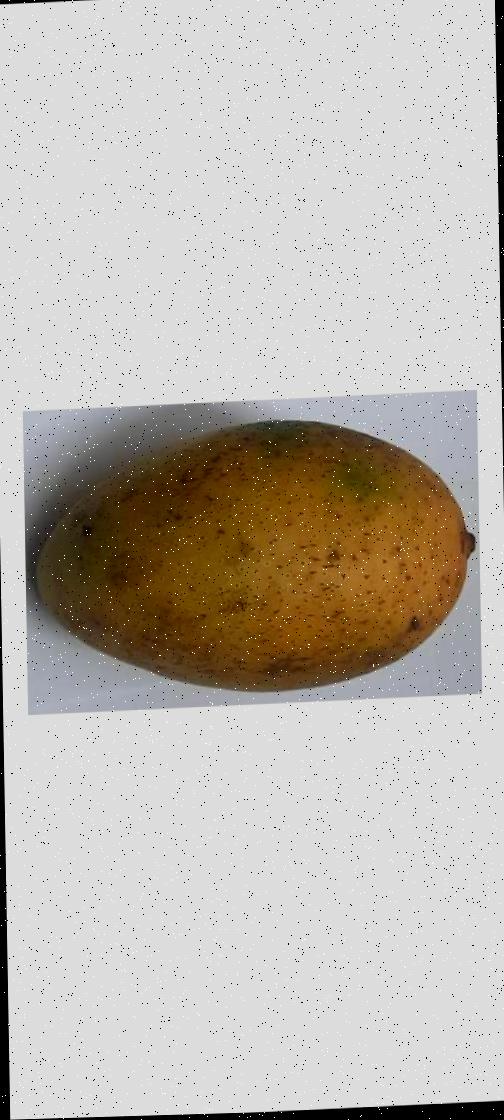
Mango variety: Ashshina Classic